Moussa Sissoko

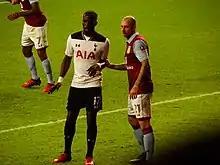
Sissoko plays for Tottenham Hotspur in an FA Cup clash against Aston Villa, 2017.

On 21 January 2013, English side Newcastle United confirmed they had signed Sissoko on a six-and-a-half-year deal for an undisclosed fee, believed to be in the region of £1.5 million. It was rumoured that Sissoko waived any signing on fee from his new club in order to push the move through after Toulouse were unwilling to let him leave until the summer, when his contract expired. He was given the number 7 shirt.